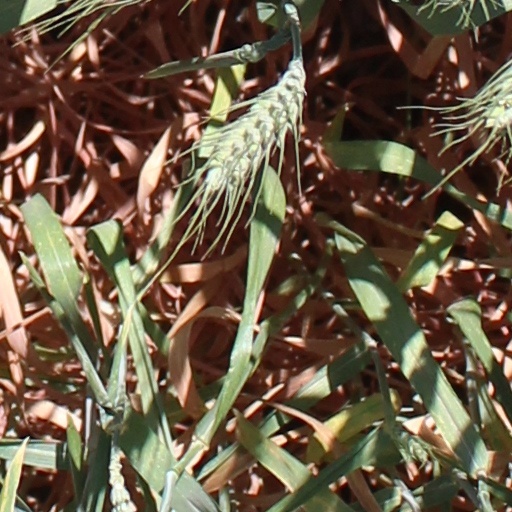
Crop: wheat